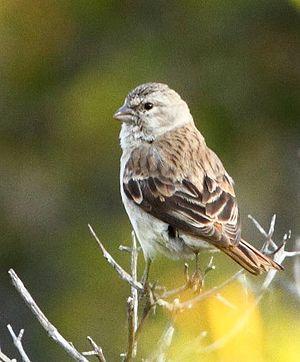
Le Serin alario est une espèce de passereaux de la famille des Fringillidae.